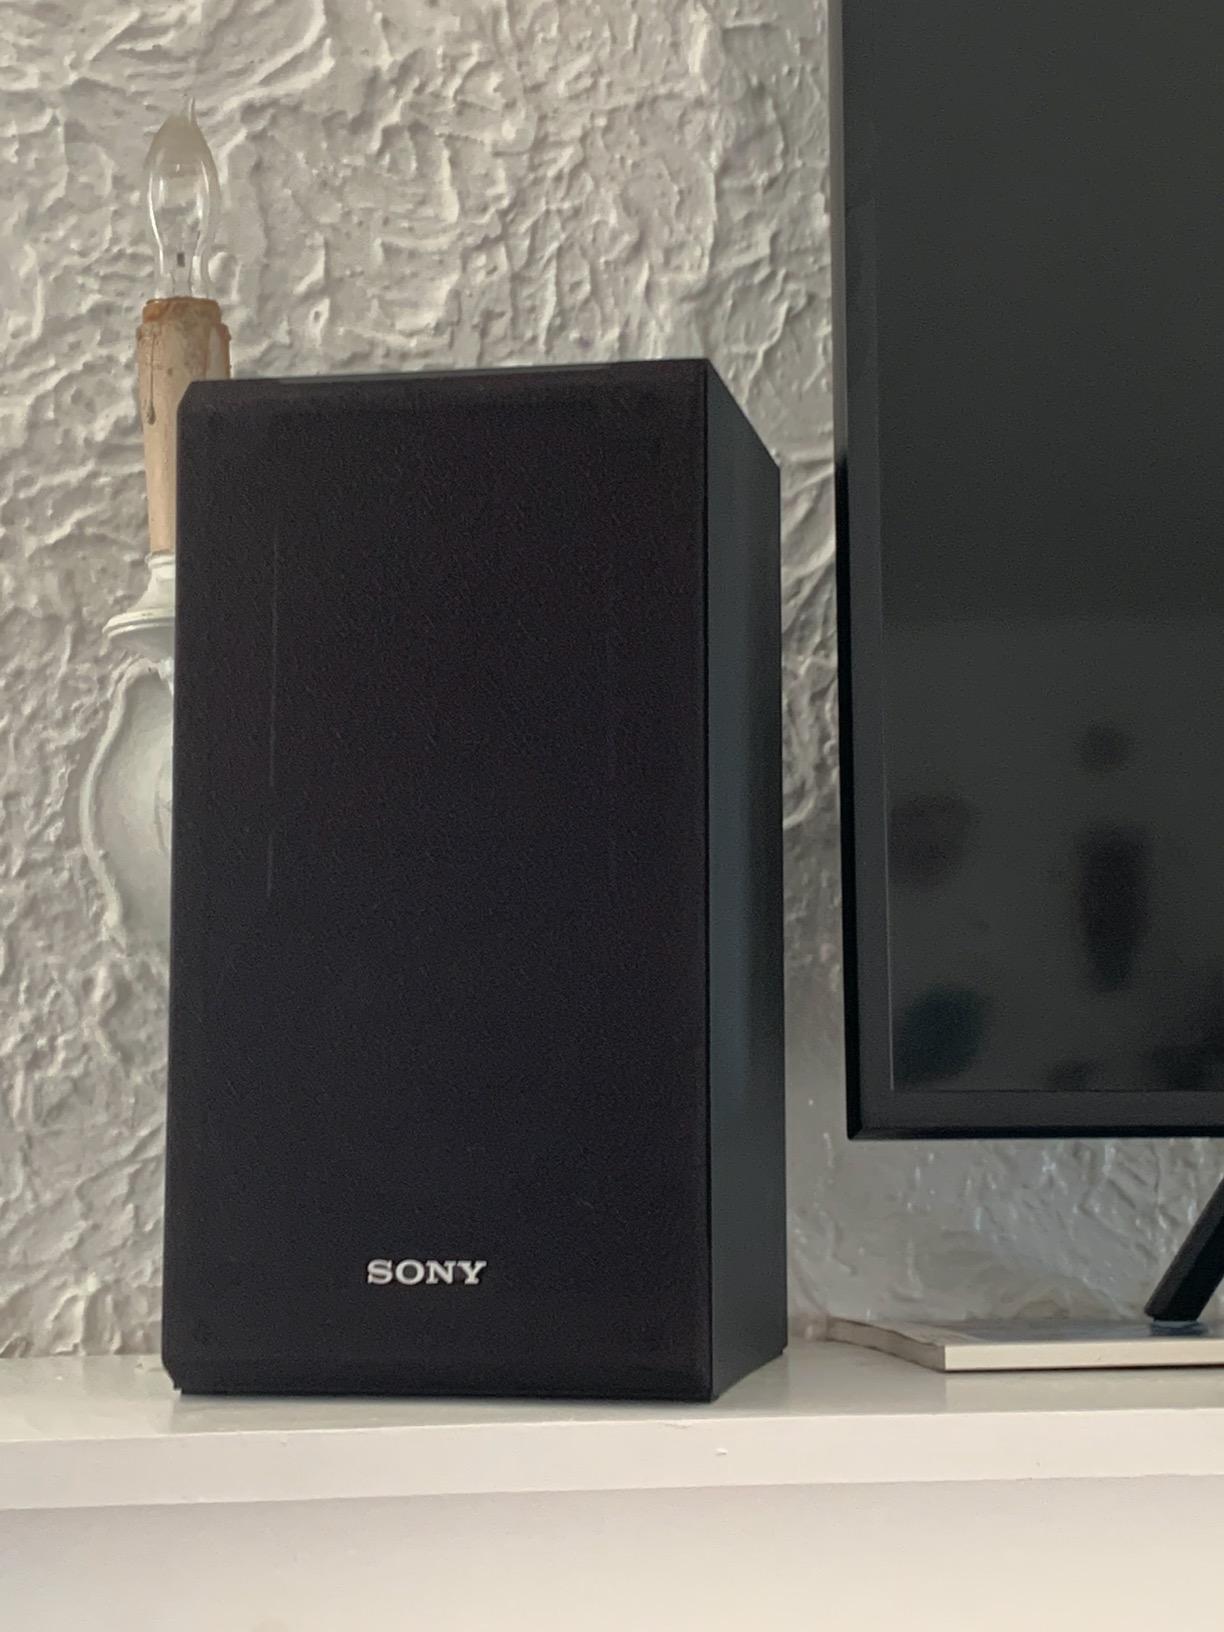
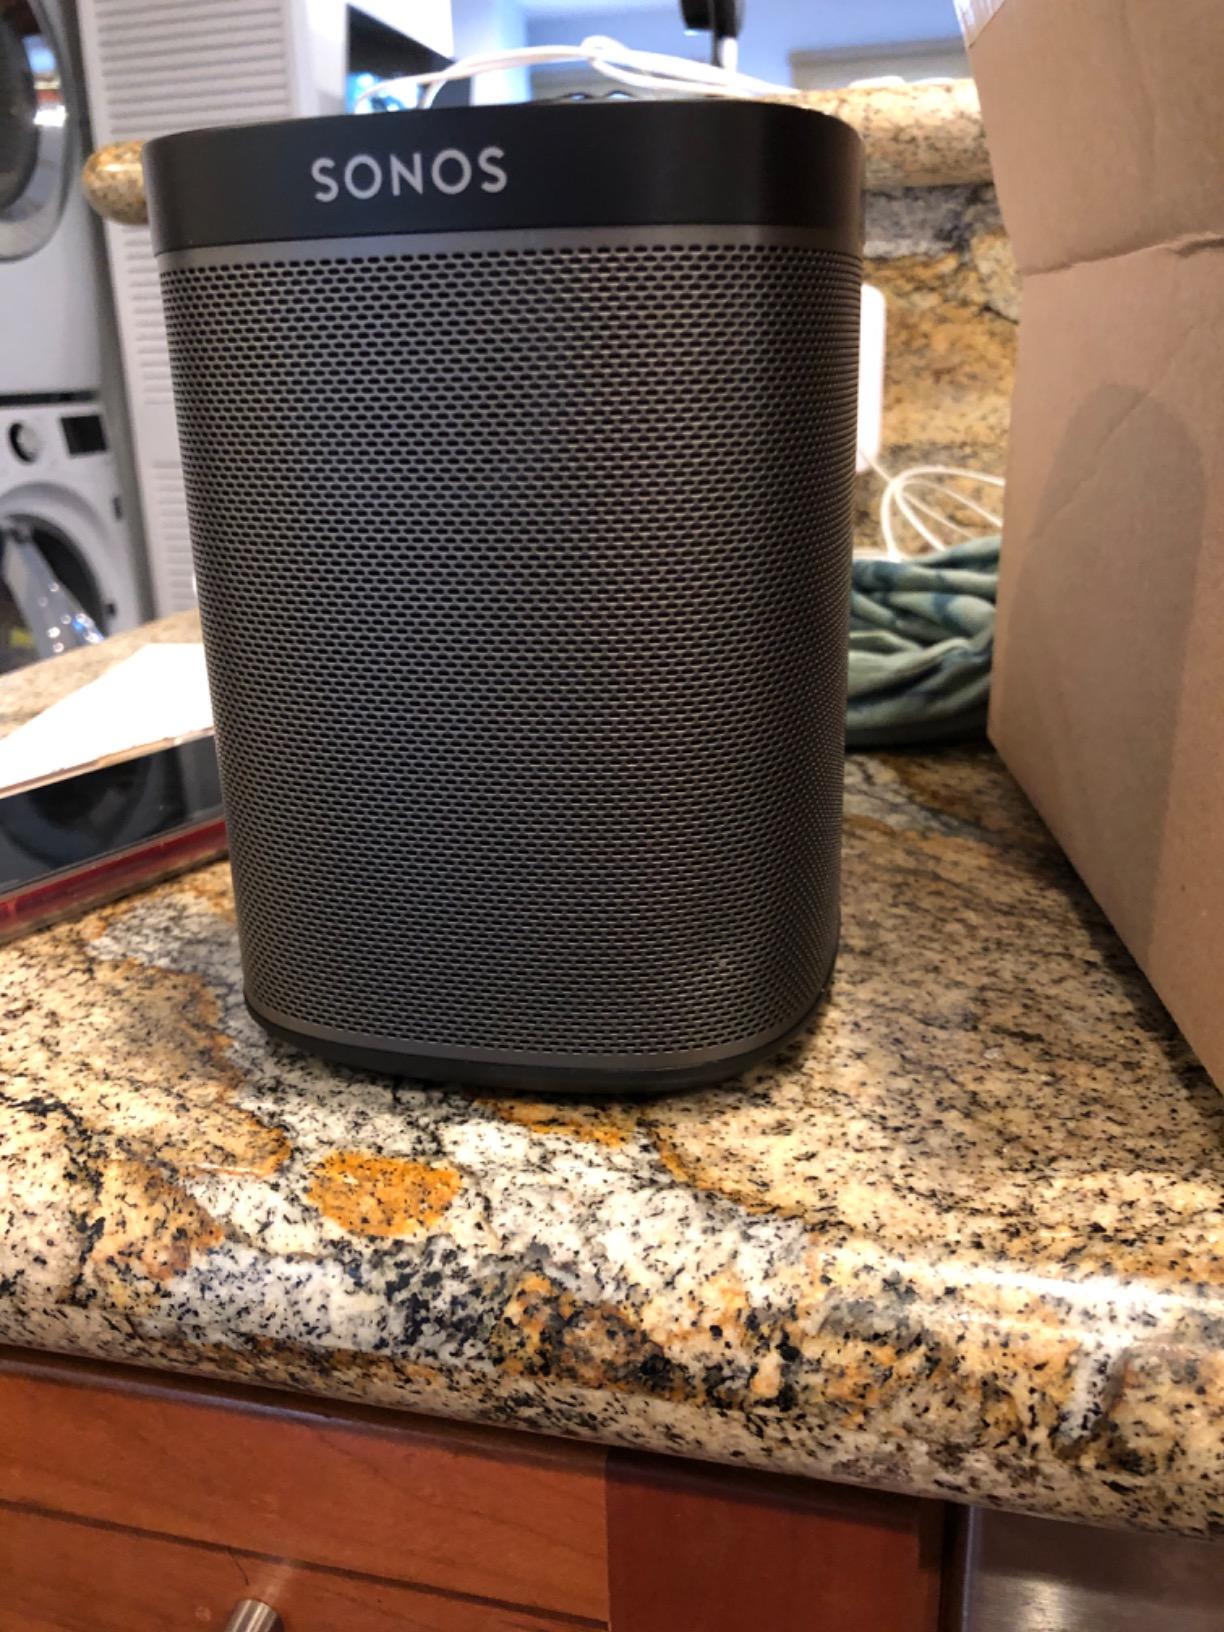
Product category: speaker
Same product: no